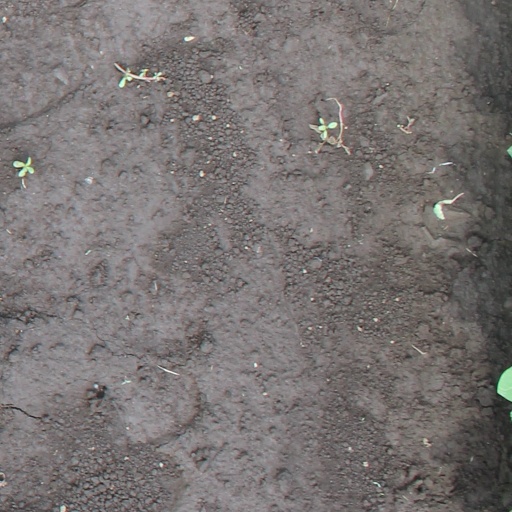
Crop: soybean